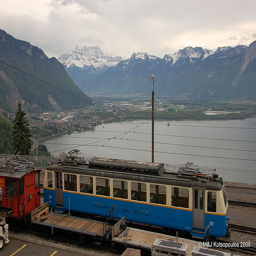
a train on a train track with mountains in the background
A blue and white train car driving past a lake.
A blue train that says Rochers de Naye on the side
Trains rest on tracks in front of mountains and a lake.
A photo looking down at electric train going by.